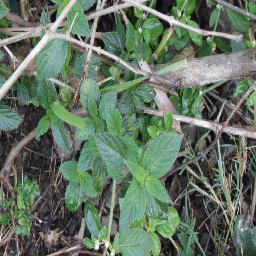
Label: lantana